List of posthumous number ones on the UK singles chart

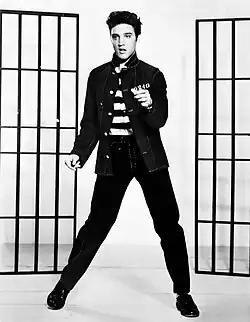
A dark-haired young man, wearing a dark jacket and trousers and a striped top, dancing

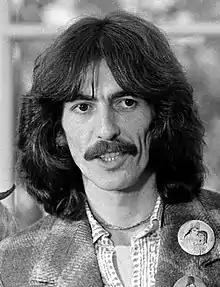
In 2002 George Harrison knocked Aaliyah off the top spot, the first time that one deceased artist had replaced another at number one.

The following singles were all explicitly credited (either wholly or partially) to deceased artists when they reached number one on the UK Singles Chart. Singles featuring deceased artists who did not receive an explicit credit (e.g. as a member of a band), such as the 1991 re-release of Queen's "Bohemian Rhapsody" following the death of lead singer Freddie Mercury and the 2021 chart performance of Wham!'s "Last Christmas" just over four years after George Michael's death, are not included.